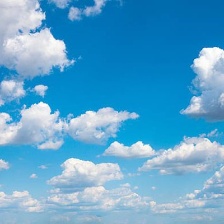
Cloud type: Cumulus